Rockland County Times

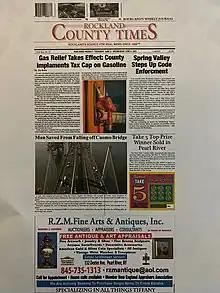
A recent front page from The Rockland County Times was seen on more than 100 newsstands and locations throughout Rockland County.

The Rockland County Times is a weekly newspaper published in Rockland County, New York, and has been in publication since October 1889. The broadsheet-paid newspaper is published weekly on Thursdays. Along with its mail subscriptions, it is distributed at 115 locations throughout the county. The paper is published from its offices at 119 Main Street, in Nanuet, New York. As of 2024, it is the only county-wide paid weekly newspaper in Rockland County.